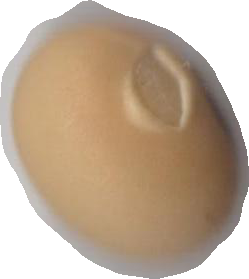
Variety: Anjasmoro